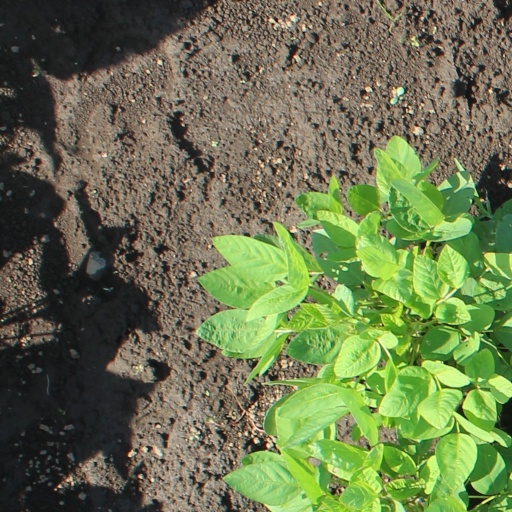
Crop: soybean